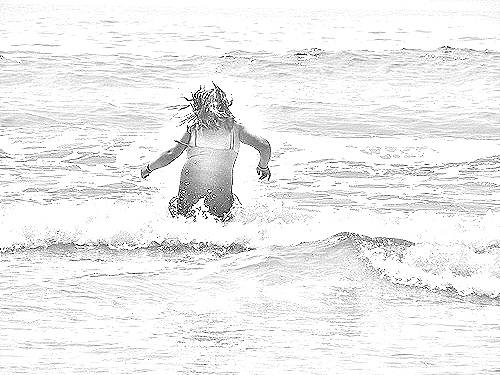
Portrait style: Sketch Portrait